Sky position (RA, Dec in degrees): 180.241, 2.866
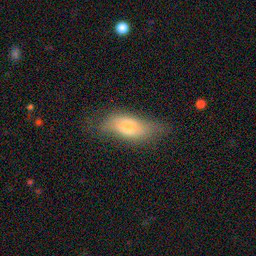
Galaxy morphology: In-between Round Smooth Galaxies